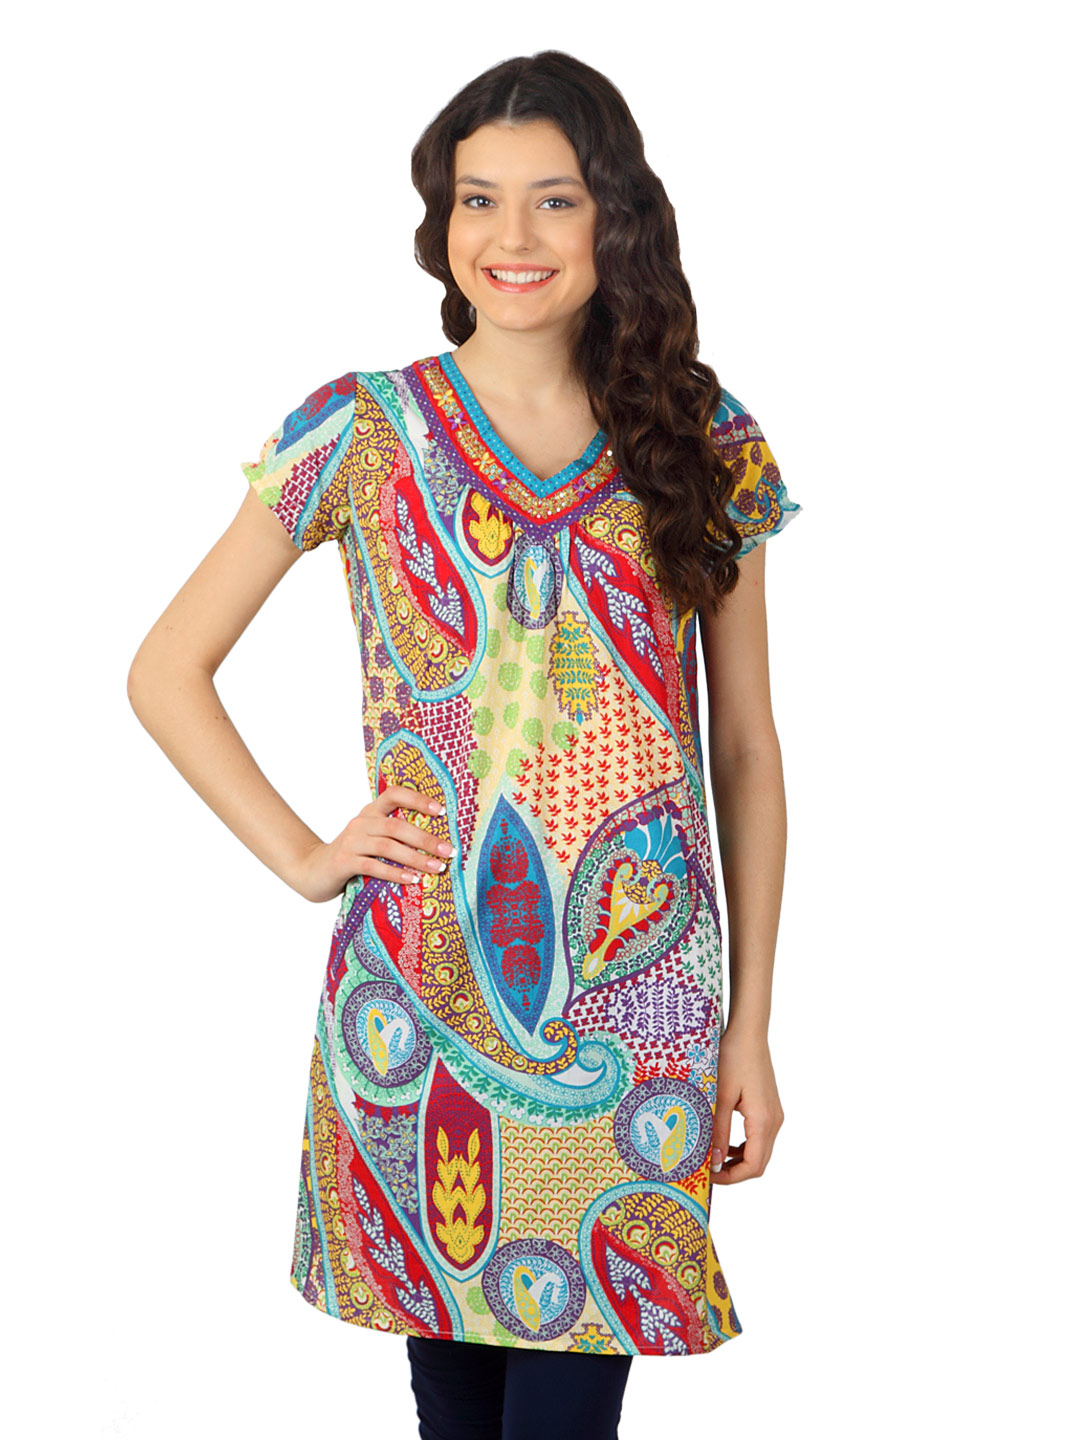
BIBA Women Printed Multi Coloured Kurta
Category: Apparel / Topwear / Kurtas
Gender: Women
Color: Multi
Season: Summer 2012
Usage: Ethnic